Ireland

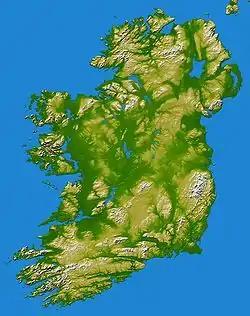
Topography of Ireland

The island consists of varied geological provinces. In the west, around County Galway and County Donegal, is a medium- to high-grade metamorphic and igneous complex of Caledonide affinity, similar to the Scottish Highlands. Across southeast Ulster and extending southwest to Longford and south to Navan is a province of Ordovician and Silurian rocks, with similarities to the Southern Uplands province of Scotland. Further south, along the County Wexford coastline, is an area of granite intrusives into more Ordovician and Silurian rocks, like that found in Wales.